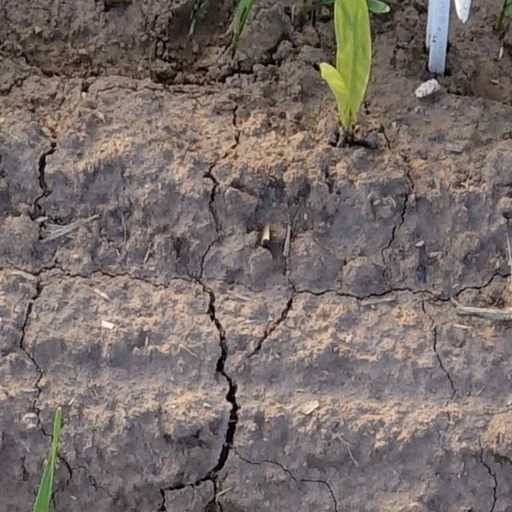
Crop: wheat